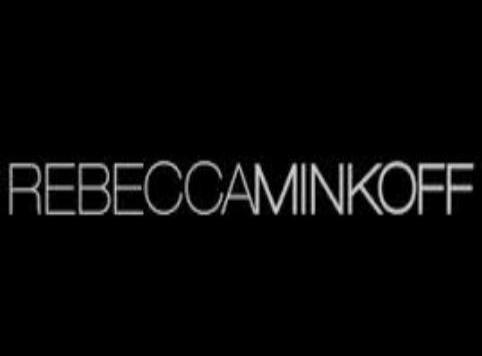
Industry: Clothes